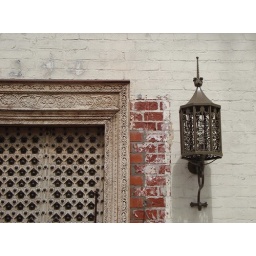
The detail of door and lacy iron lantern. Abandoned house in downtown of Laguna Beach, S. California.